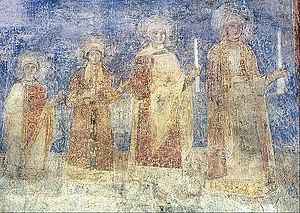
La cathédrale Sainte-Sophie de Kiev est un monument de la Rus' de Kiev, situé au sein de la réserve nationale Sophie de Kiev, à Kiev, en Ukraine. Il s'agit aujourd'hui de l'un des monuments les plus connus d'Ukraine, ainsi que du premier site inscrit sur la liste du patrimoine mondial par l'UNESCO dans ce pays.